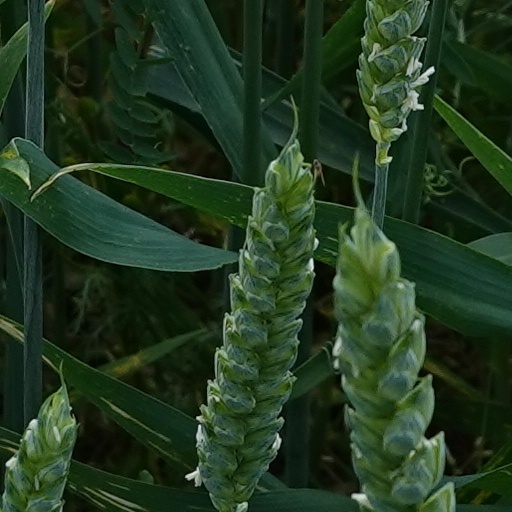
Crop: wheat